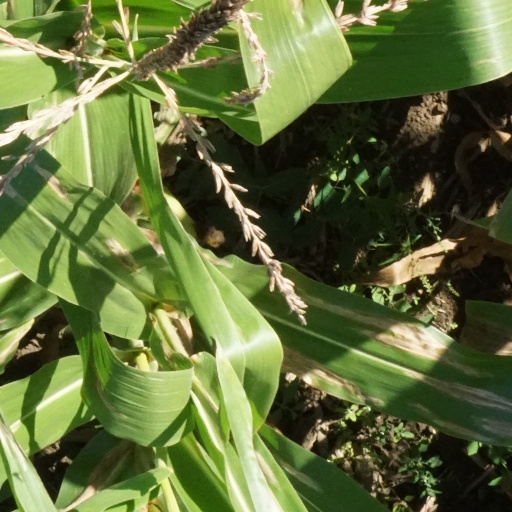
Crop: maize; corn